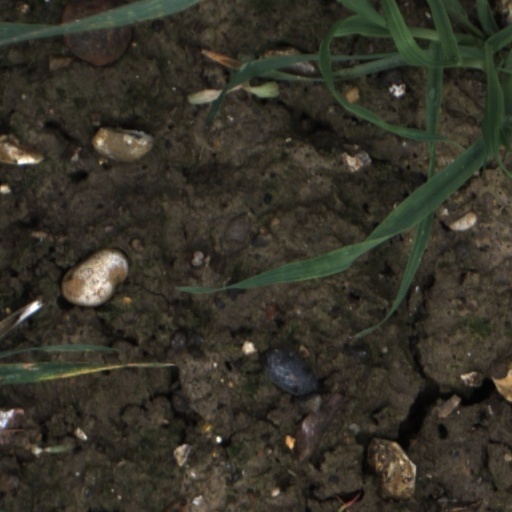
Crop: wheat